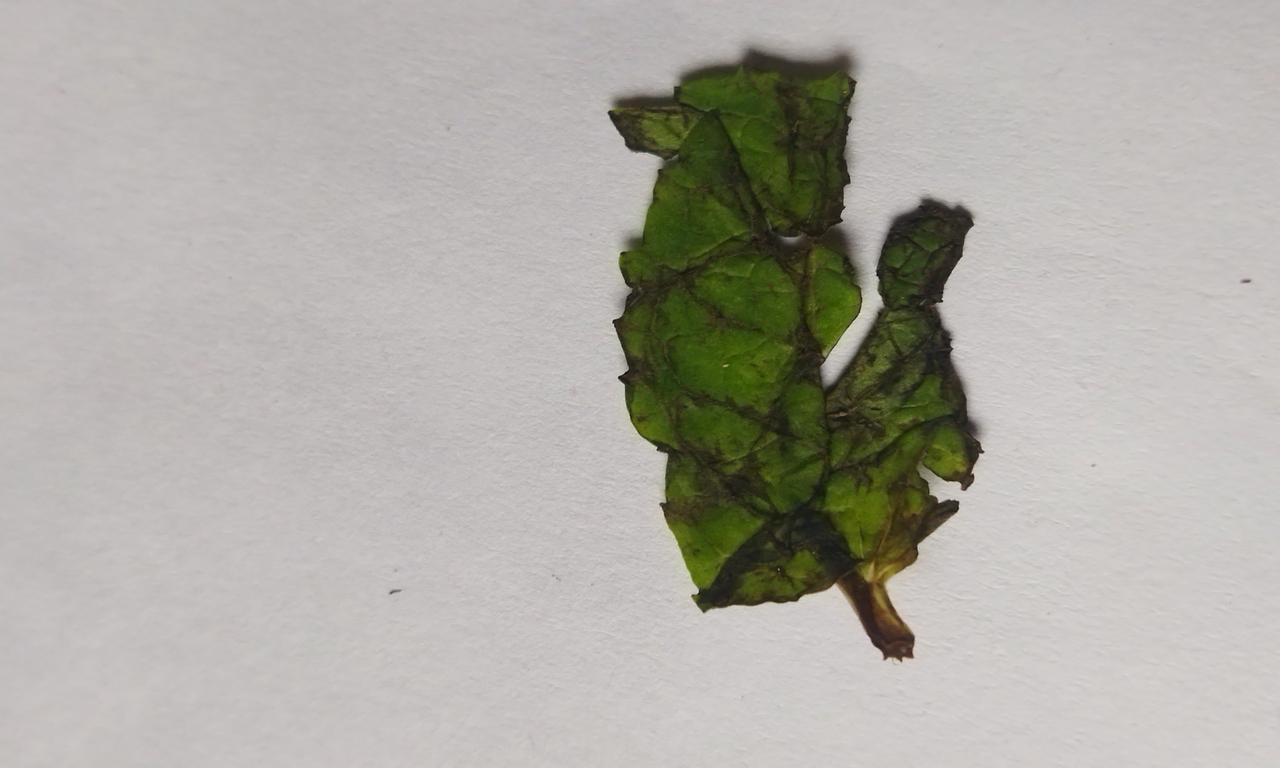
Label: Spoiled